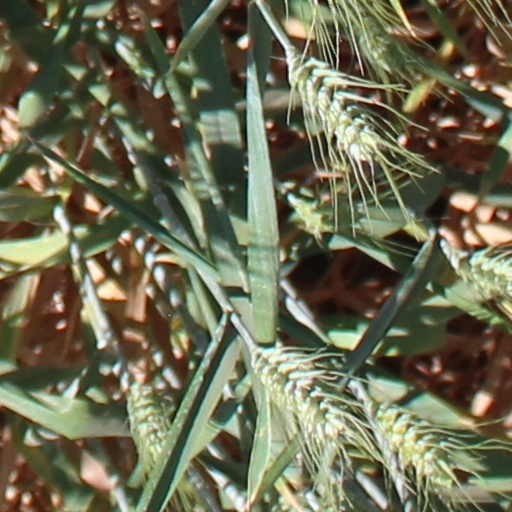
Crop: wheat